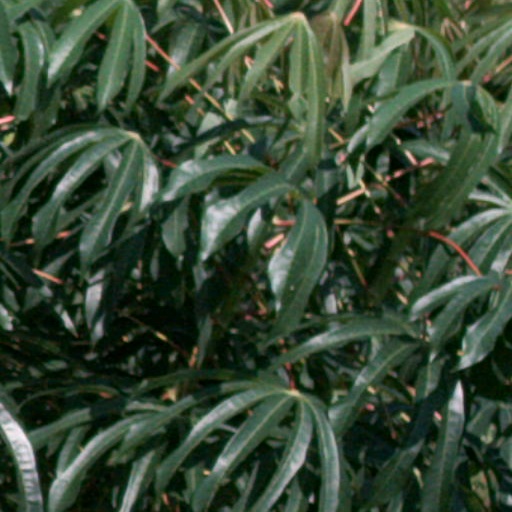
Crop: cassava